Fishing industry in Scotland

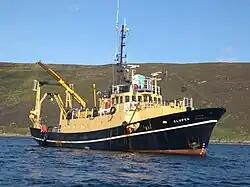
FRV Clupea

Fisheries research in Scotland dates back to the foundation of the Scottish Marine Station, near Oban and the Gatty Marine Laboratory at St Andrews in 1884. Government involvement in fisheries research began in 1899 with the foundation of the Aberdeen Marine Laboratory, now part of Marine Scotland. Marine Scotland operates two research vessels, the ocean-going MRV "Scotia" and the smaller inshore vessel MRV "Alba Na Mara".